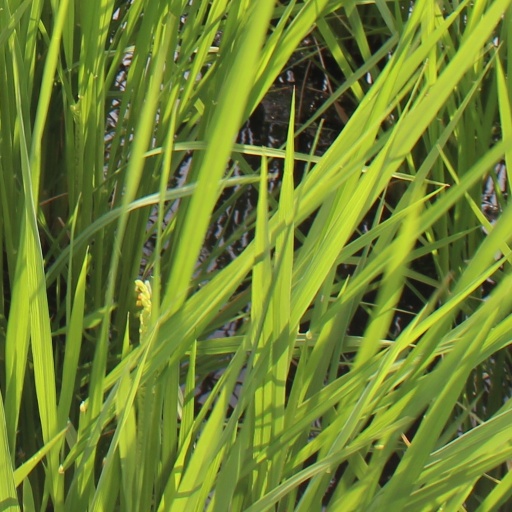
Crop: rice